Jennifer Lien

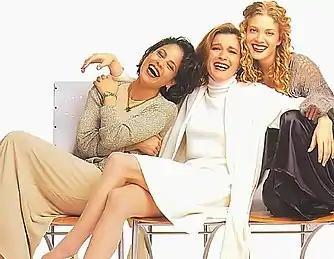
Jennifer Lien (right) with "Voyager" actresses Roxann Dawson (left) and Kate Mulgrew (1995)

In 1994, Lien was cast as Kes on "". Her character was an Ocampa, a species in the "Star Trek" universe that lives for only eight to nine years, who joins the starship's crew after it is stranded 70,000 light-years from Earth. In the same year, Lien voiced the character Valerie Fox in the pilot episode of "The Critic".